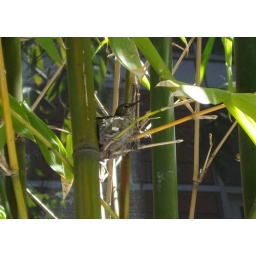
mother hummingbird sitting in her nest outside the door at my office.